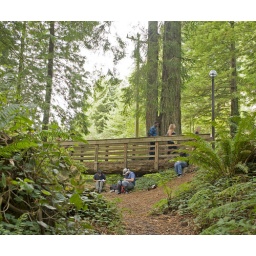
Students walking across bridge towards residence halls while students below record data for ENVS 450 (Applied Ecological Restoration) Lab.